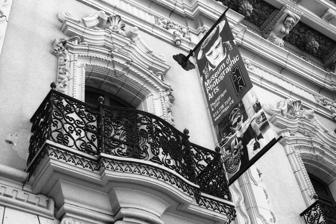
Building: Museum of Photographic Arts
Country: United States of America
Year built: 1983
Museum in San Diego, California Museum of Photographic Arts Museum of Photographic Arts, Balboa Park, San Diego Location within San Diego Show map of San Diego Museum of Photographic Arts (California) Show map of California Museum of Photographic Arts (the United States) Show map of the United States Location Casa de Balboa San Diego , California , US Coordinates 32°43′52″N 117°08′56″W / 32.731°N 117.149°W / 32.731; -117.149 Website www .mopa .org Gallery at Museum Of Photographic Arts located in Balboa Park, California Museum of Photographic Arts The Museum of Photographic Arts ( MOPA ) is a museum in Balboa Park in San Diego , California. First founded in 1974, MOPA opened in 1983. MOPA is one of three museums in the US dedicated exclusively to the collection and preservation of photography, with a mission to inspire, educate and engage the broadest possible audience through the presentation, collection, and preservation of photography, film and video. The museum's address is 1649 El Prado, San Diego, CA, 92101. History Arthur Ollman was the museum's first executive director. Deborah Klochko is the current (2013) executive director. In March 2000, the museum re-opened to the public after a twelve-month renovation project. It expanded its gallery space and added a classroom, a theater, a print viewing room and a 20,000-volume library. The Museum of Photographic Arts celebrated its 50th anniversary (2023). It has changed in many ways from the past, from photography development to styles, to location, and understanding.(Seth Combs) Deborah Klochko, MOPA’s executive director and chief curator, believes combining the two museums will create a better space and generate more interest. The museum now hosts a 22,000-piece art collection and contains 20 photographic exhibitions. It also talks about what the future plans of the museum will look like, and according to the article, they plan on adding more art collections, which include video portraits, Victorian-era portraits, and a vibrant large-scale photograph collection.(Pam Kragen) Before the establishment of MOPA, It was previously devoted to a photography gallery in Balboa Park as an instrumental non-profit organization. Gradually, with other associated businesses' help, the non-profit organization was finally installed as an official museum, the Museum Of Photography Arts at Balboa Park. Commemorating what Klochko states The-40th represents the Opening of the Museum “Permanent Home”. Collection Photo Wall in Museum of Photographic Arts in Balboa Park Over the years, MOPA has collected thousands of photographs that currently reside in the museum’s permanent collection, which includes photographs that span the history of photography. It includes collections from film maker Lou Stoumen ’s estate as well as the entire Nagasaki Journey: The Photographs of Yosuke Yamahata, August 10, 1945, by Yōsuke Yamahata . References